Aurore (grape)

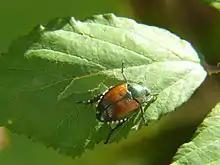
One of the viticultural hazards that can afflict Aurore vines are infestations from Japanese beetles.

While classified as a white grape varieties and only used to produce white wines, clusters of Aurore blanc often will have a pink tinge to them (similar to Pinot gris and Gewürztraminer though not as dark as those two varieties can be). Aurore is known to be a very vigorous and productive vine, capable of producing high yields and expansive foliage if not kept in check with winter pruning and summer leaf-pulling. It is a very early ripening variety, coming to full ripeness even before varieties such as Chasselas in cold climates.